St. Charles Hotel, New Orleans

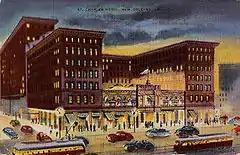
St. Charles, third building

The third St. Charles Hotel opened on February 1, 1896. One author mentions that this building had "strings of colored lights" along its "mezzanine balcony", and contained trees in the hotel lobby.